Thukpa bhatuk
Also known as:
jv - Javanese: Thukpa bhatuk
Category: noodle, soup (noodle soup)
Cuisine: Tibetan
Associated cuisines: Tibetan, Nepalese, Chinese
Area: Tibet
Countries: Bhutan, China, India, Nepal, Pakistan
Region: Southern Asia Eastern Asia

The dish is made of noodle. Meat is usually a main ingredient in this soup, commonly mutton, beef or yak; however, this soup can also be made vegetarian with a vegetable bouillon.

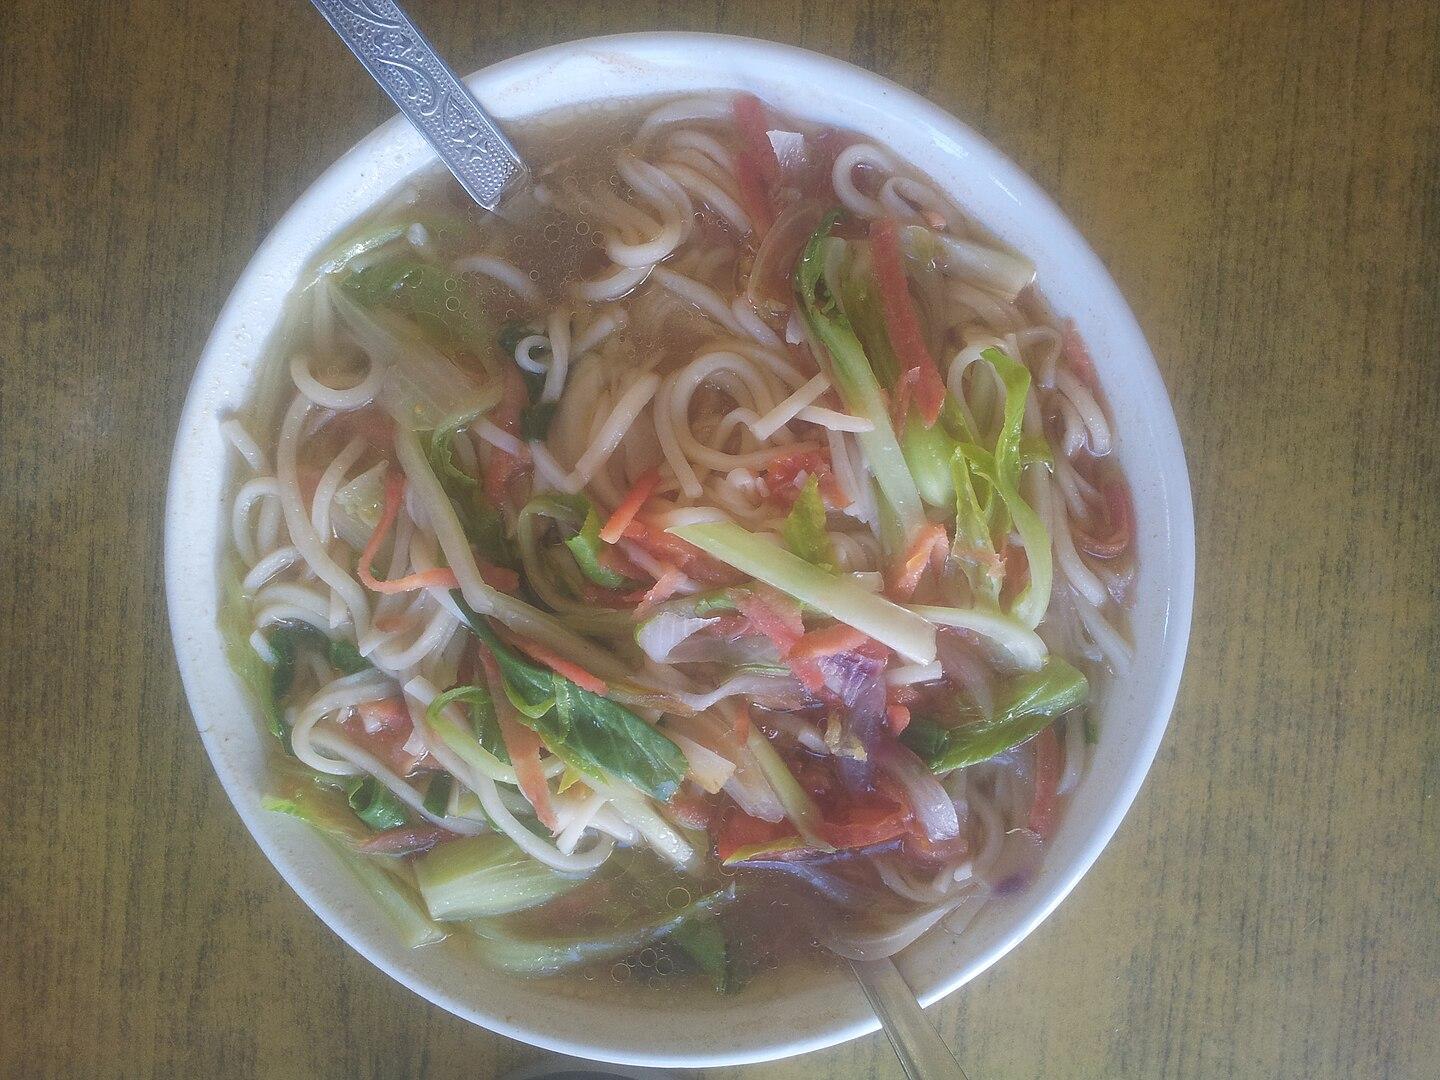